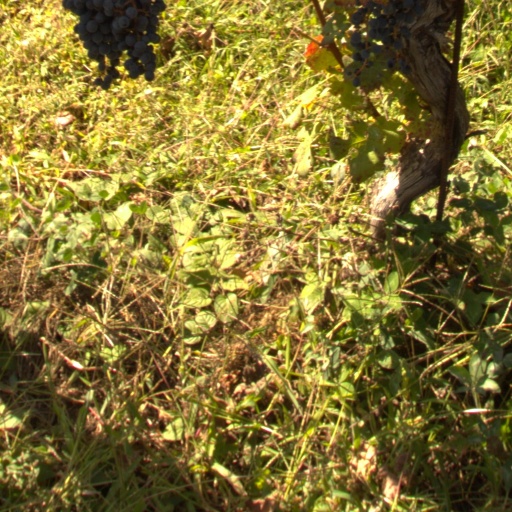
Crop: grape